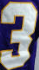
Number: 3